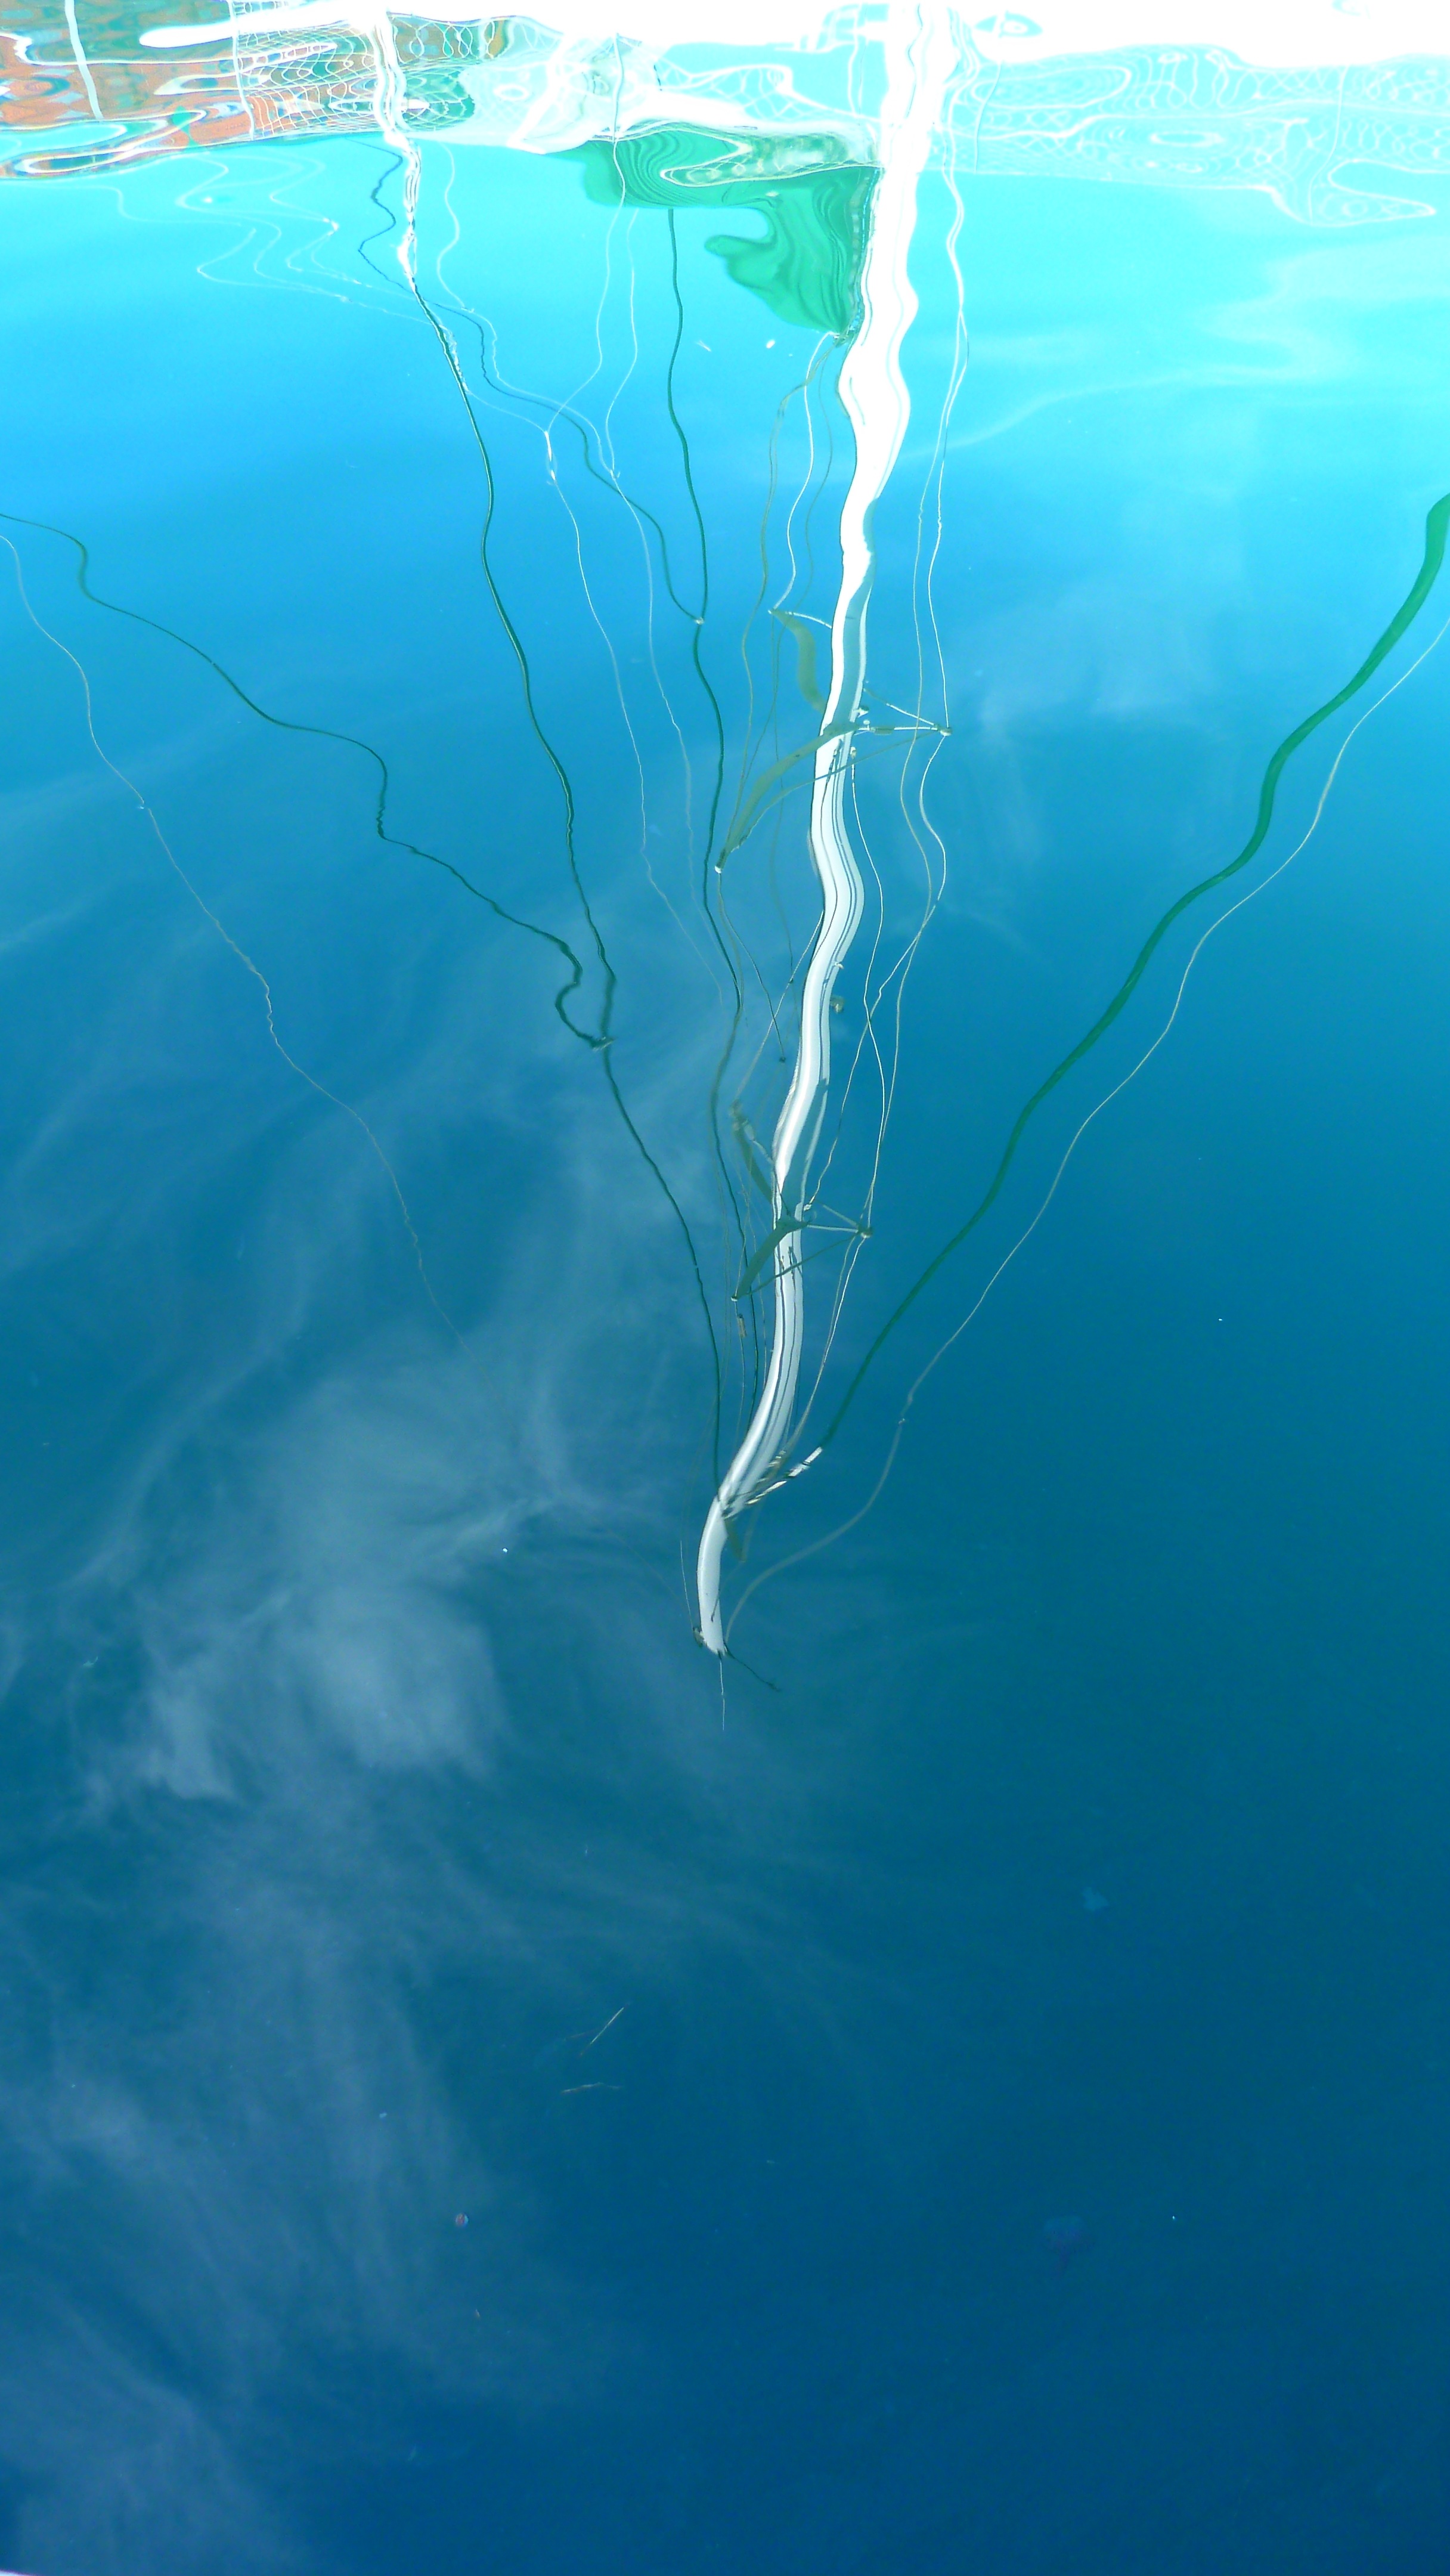
sea, water, ocean, wave, underwater, mast, biology, port, sail, sailing vessel, mirroring, wind wave, marine biology